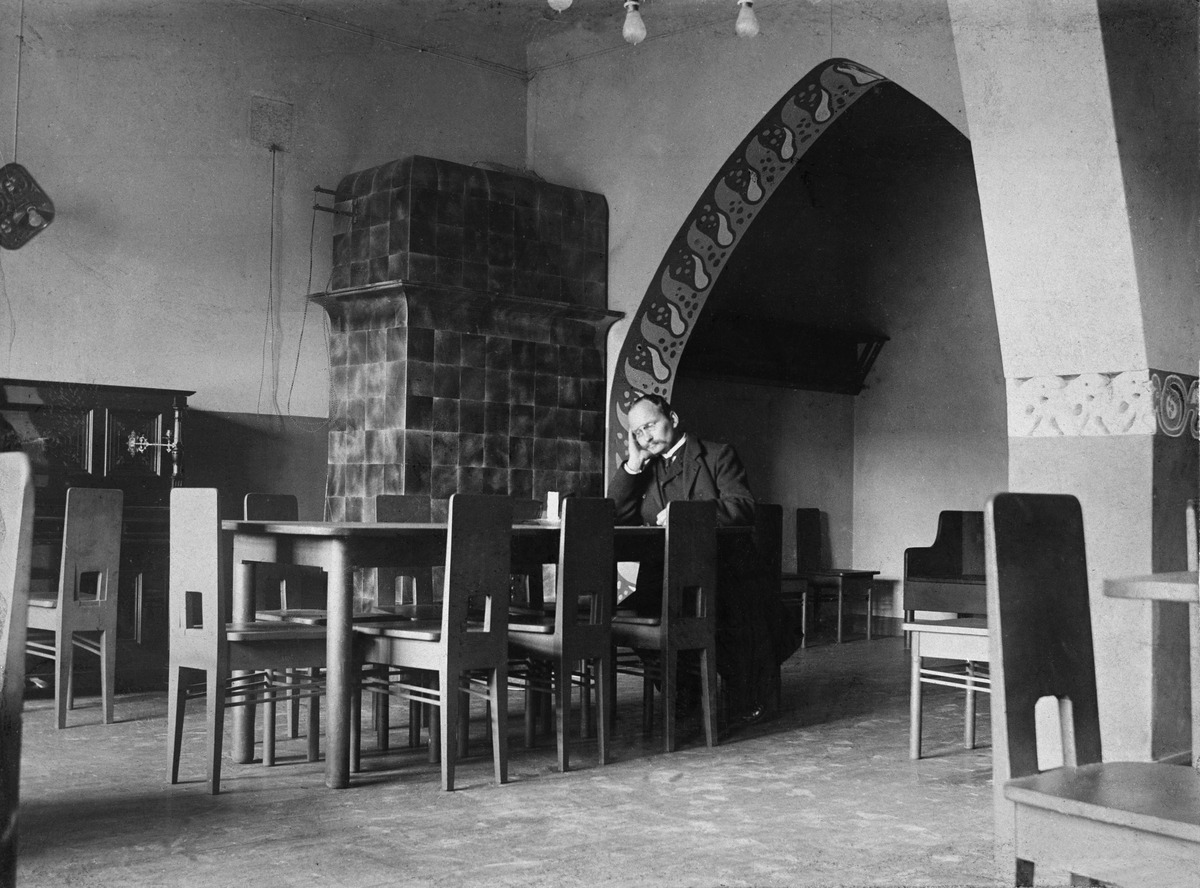
Teknillisen korkeakoulun ylioppilaskunnan talo, Lönnrotinkatu 29
sisällön kuvaus: Teknillisen korkeakoulun ylioppilaskunnan talo, Lönnrotinkatu 29. Lukusali. mustavalkoinen
Ajankohta: kuvausaika 1904
Paikka: Suomi, Uusimaa, Helsinki, Kamppi Helsinki, Lönnrotinkatu 29
Aiheet: Teknillisen korkeakoulun ylioppilaskunta TKY, sosiaaliset liikkeet opiskelijajärjestöt oppilaskunnat, lukusalit